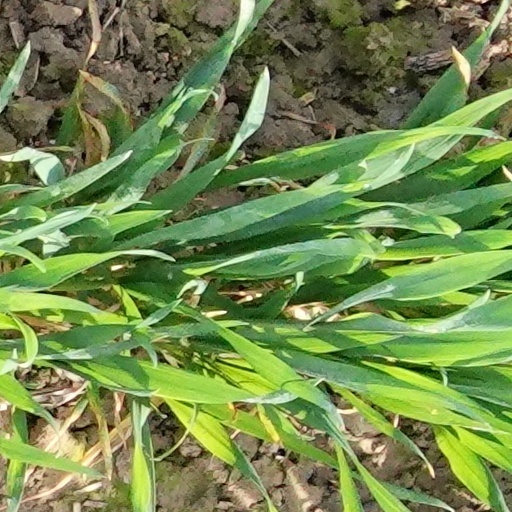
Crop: wheat